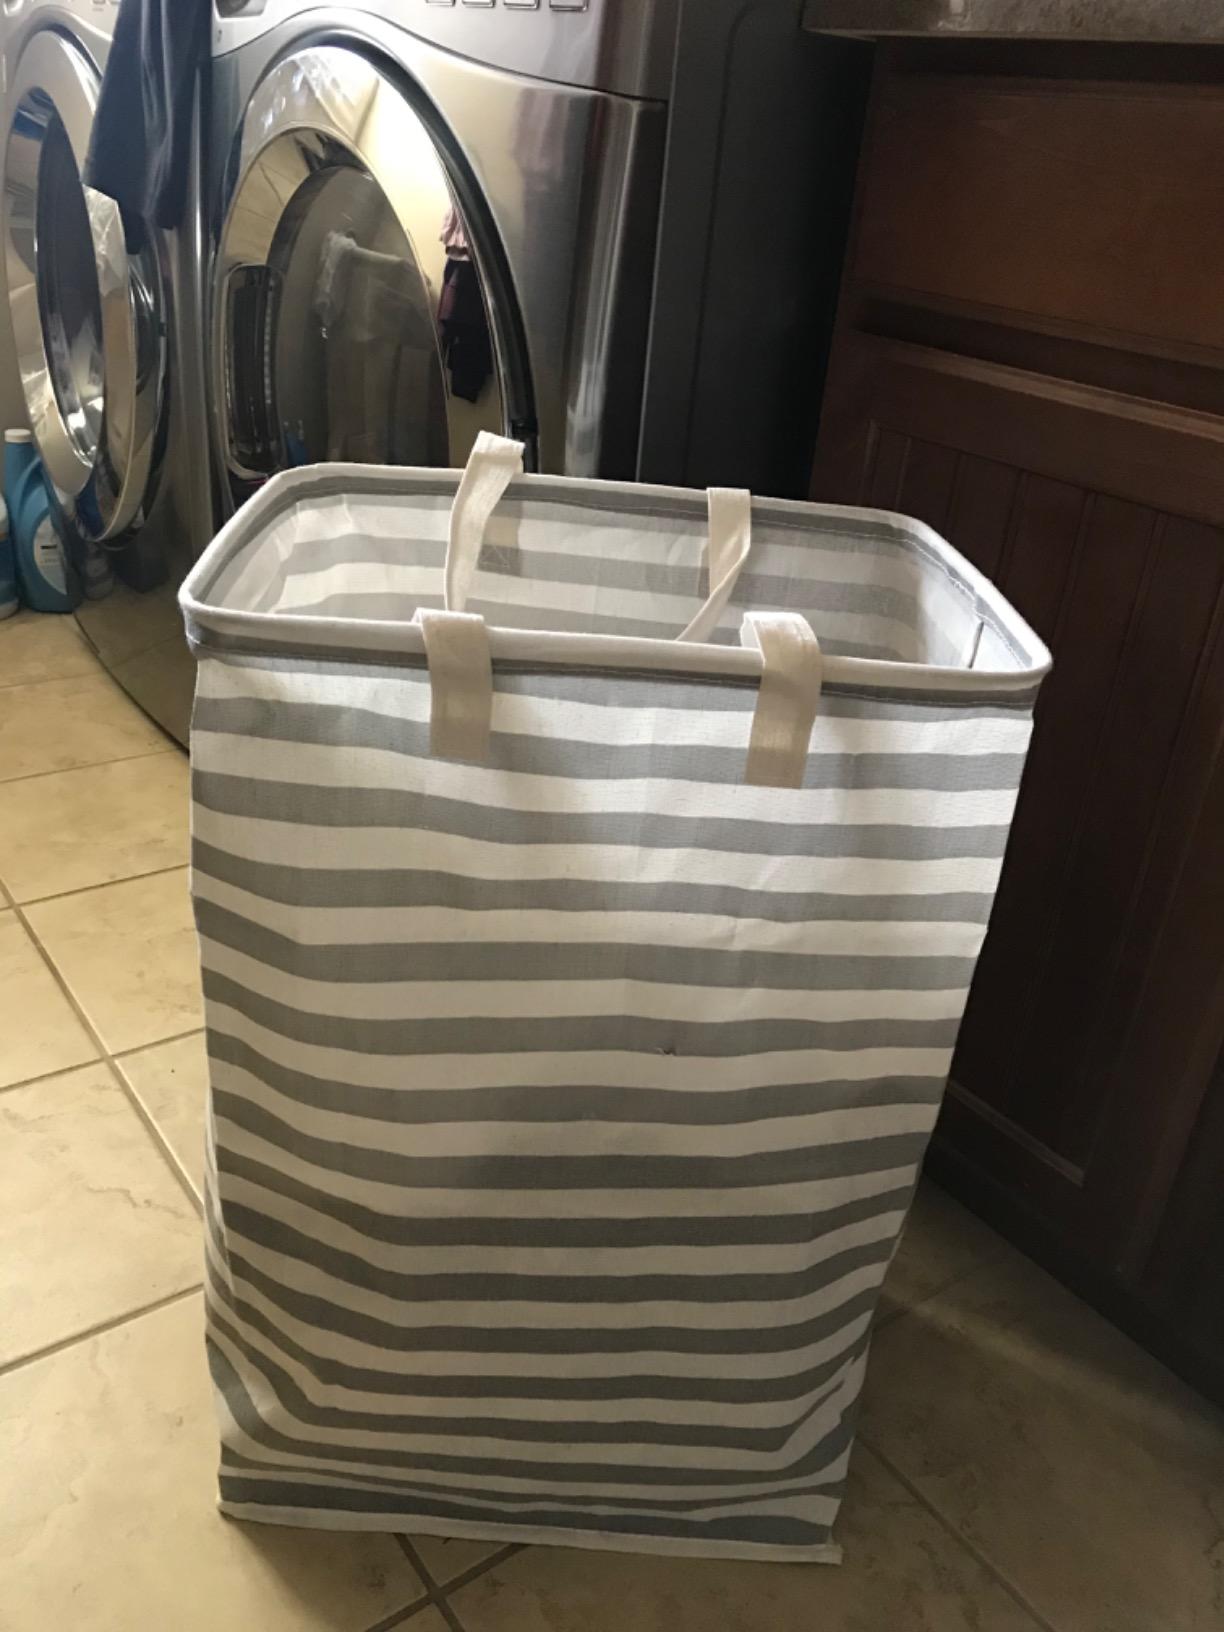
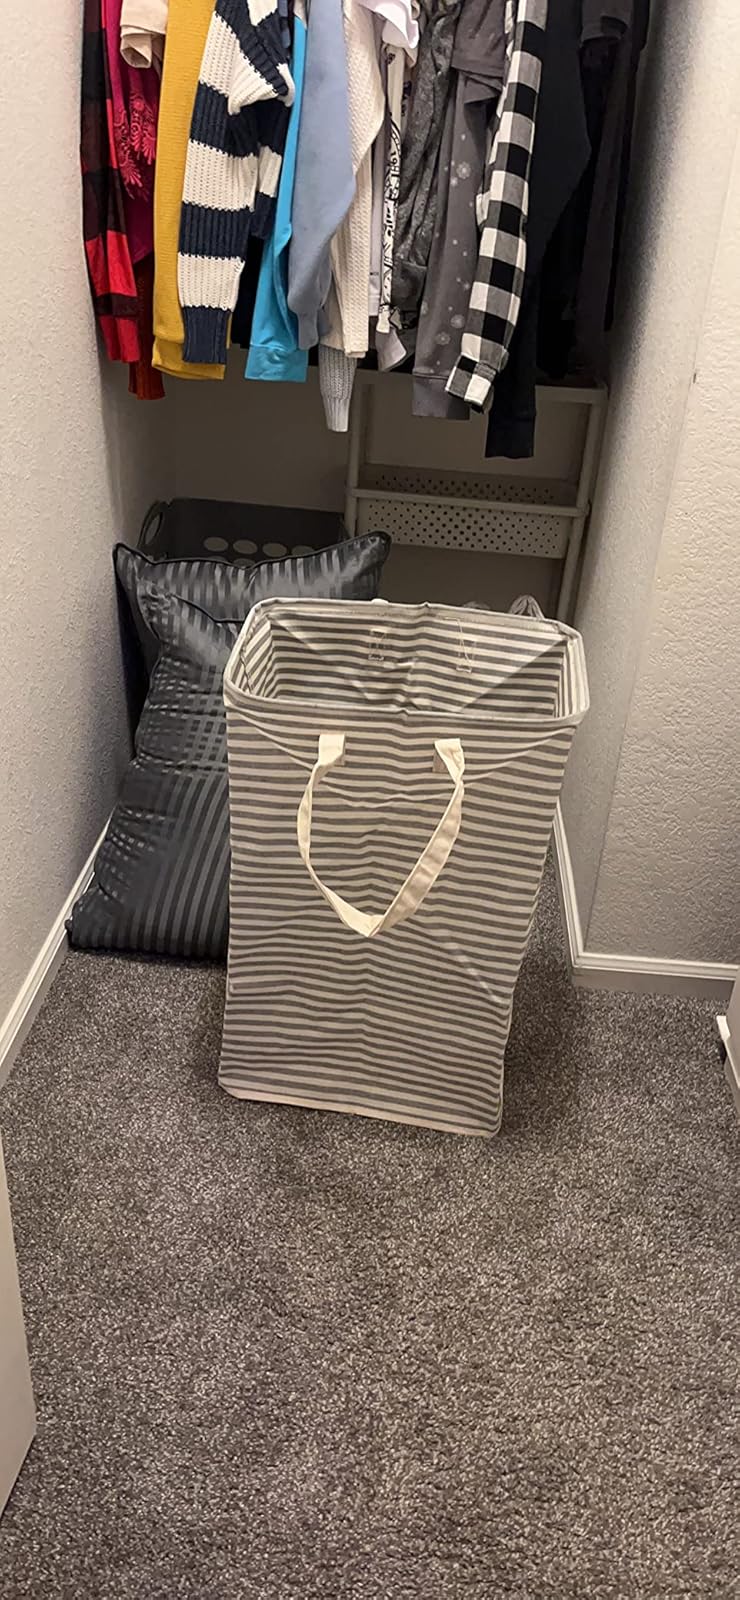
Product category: items_hamper
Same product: no